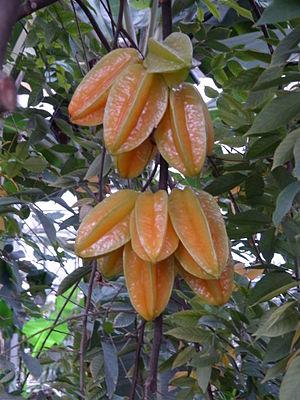
Fruit de l'Averrhoa carambola (carambole) au Tropenhaus de Frutigen.